1929 Peruvian Primera División

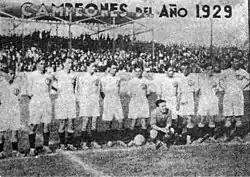
Federación Universitaria, champion

The 1929 Primera División was the 14th season of top-flight Peruvian football. A total of 13 teams competed in this league, with Federación Universitaria winning its first league title. Alianza Lima was disqualified after 7 games; their record was deleted but they were admitted for 1930.